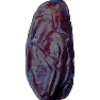
Label: Dates 1